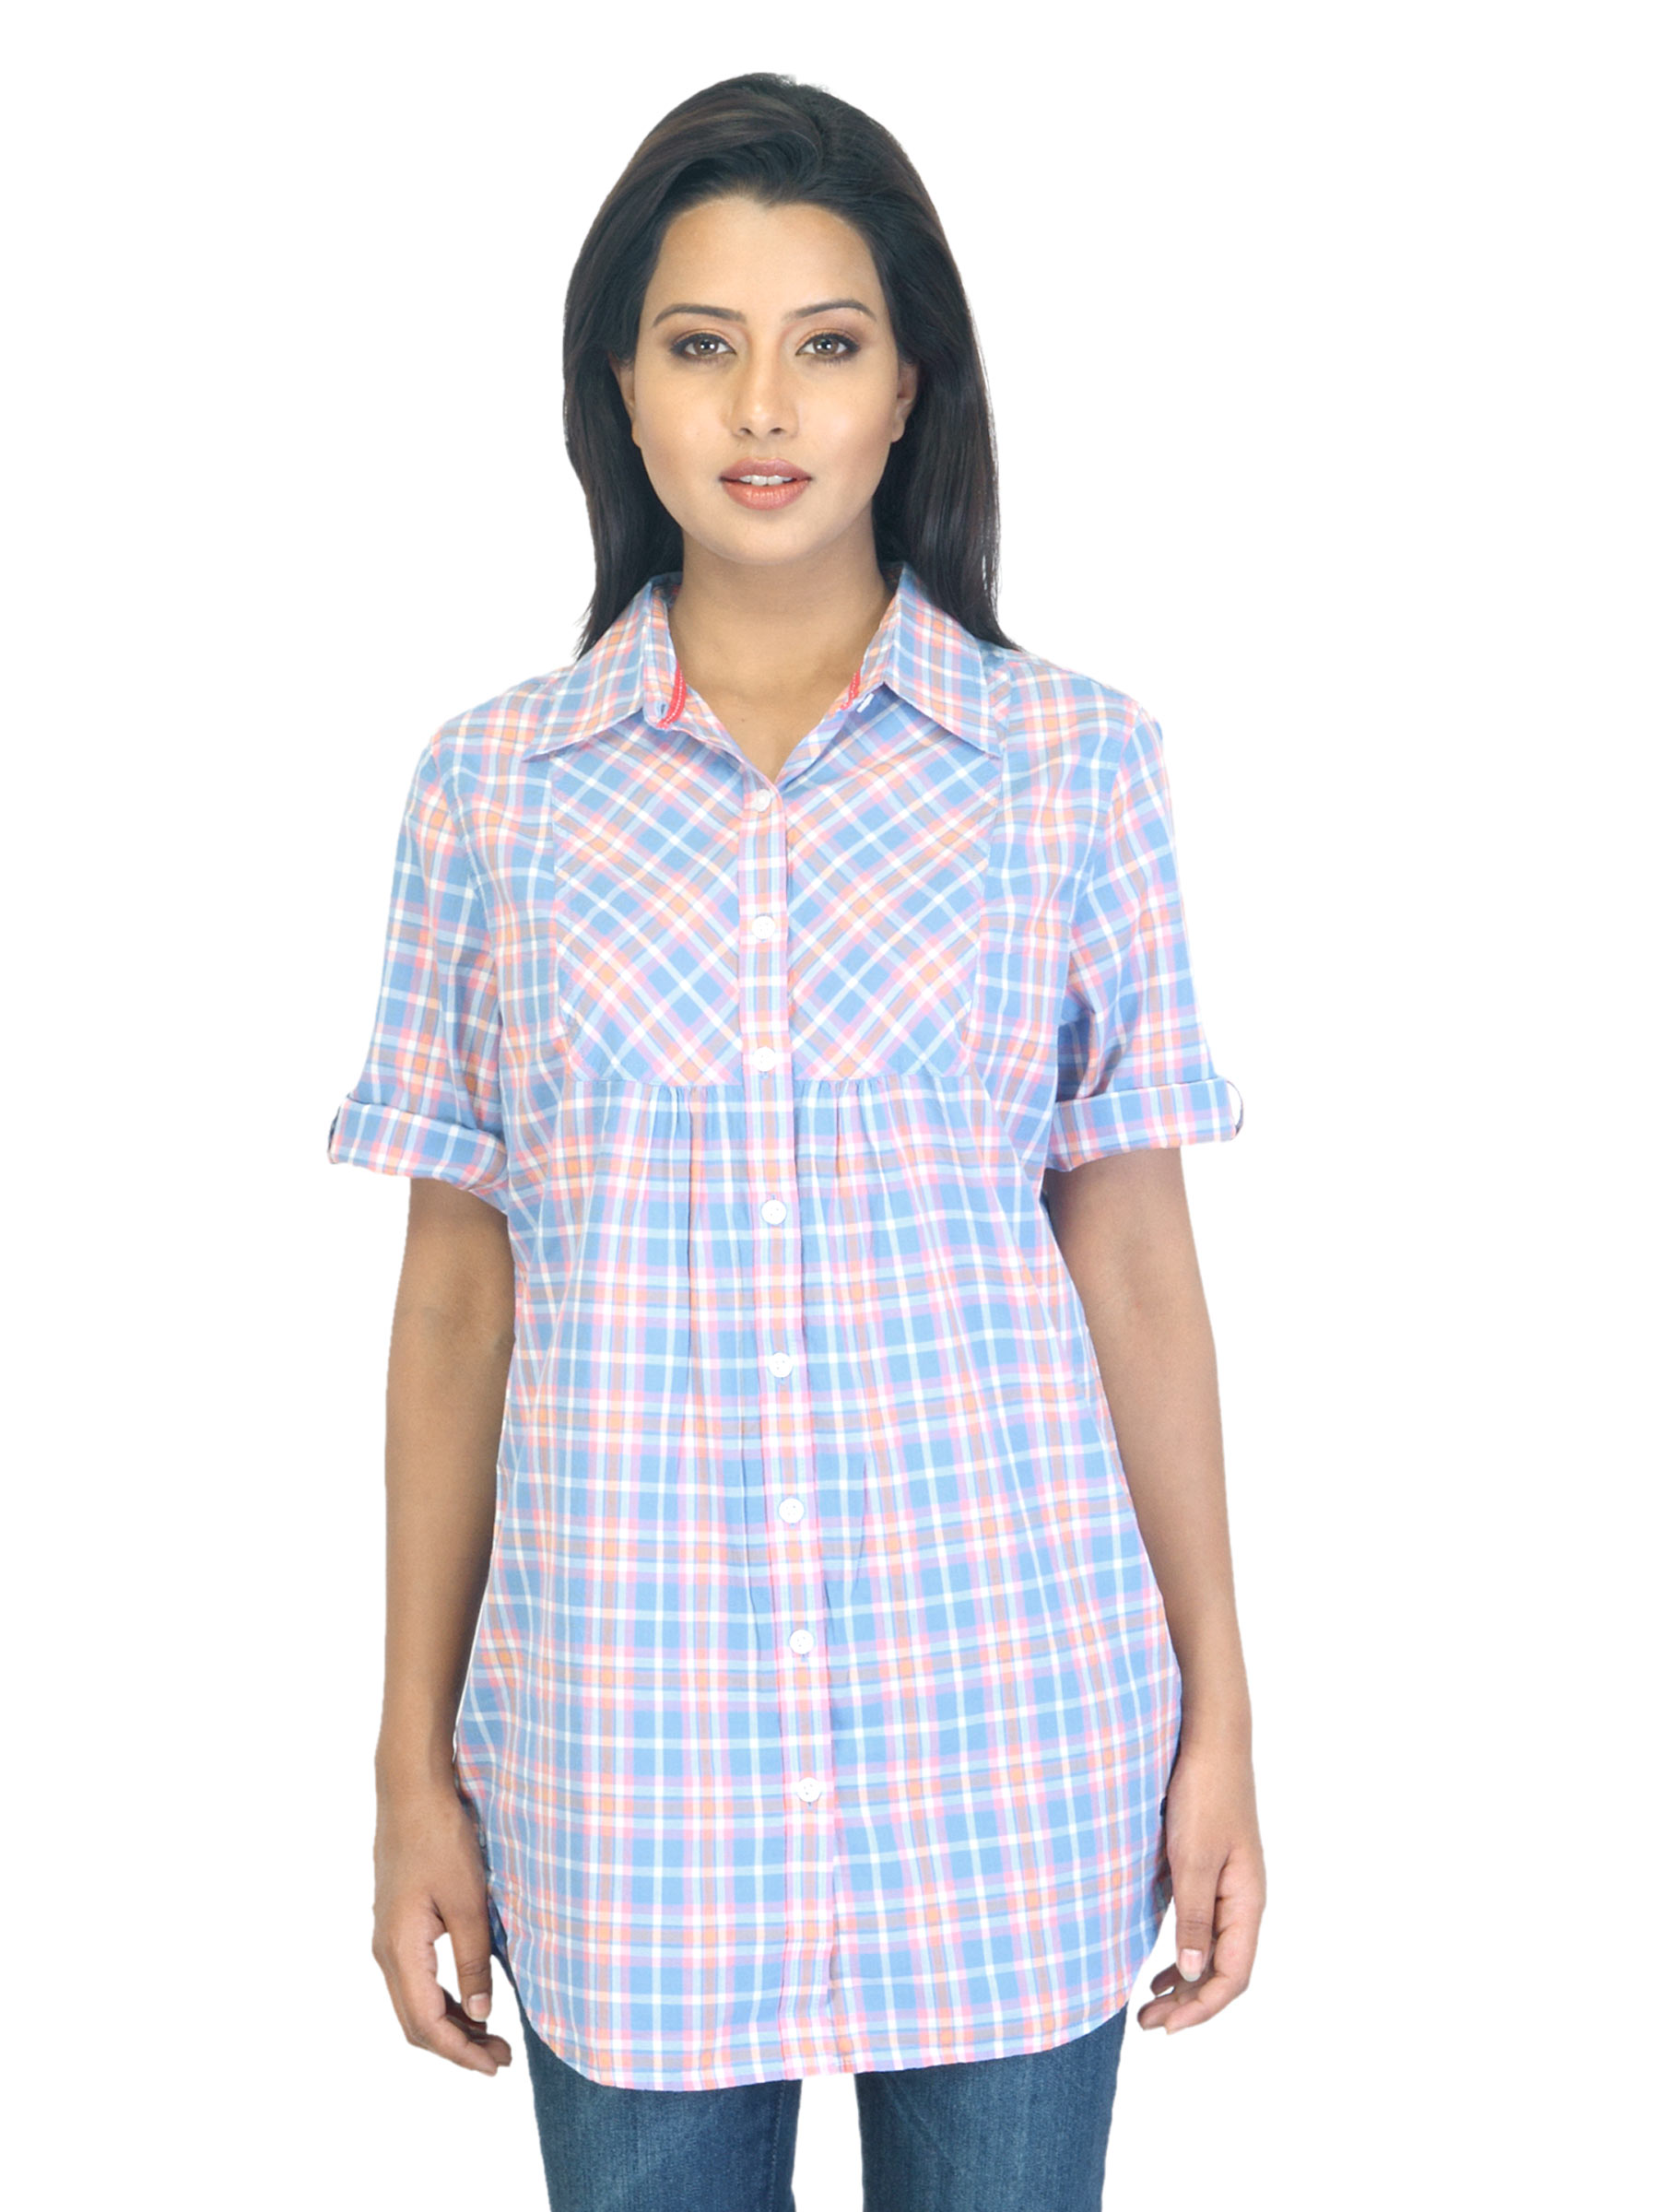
Wrangler Women Salena Blue Shirt
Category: Apparel / Topwear / Shirts
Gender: Women
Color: Blue
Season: Summer 2012
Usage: Casual